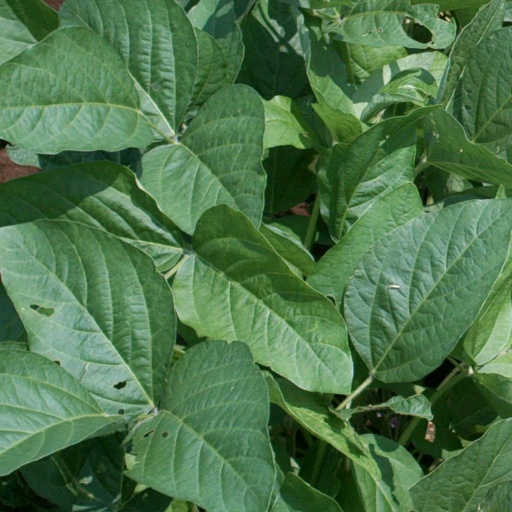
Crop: soybean